George Brown Darwin Botanic Gardens

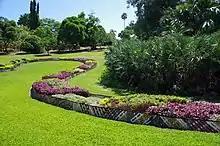
Frangipani Hill

The George Brown Darwin Botanic Gardens is a botanical garden located 2 km north of the CBD of Darwin, Northern Territory, Australia.